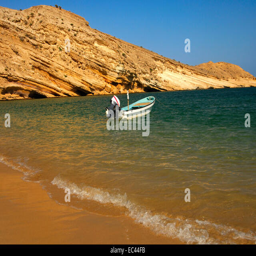
motor boat moored in a romantic bay